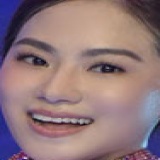
ca sĩ Lương Bích Hữu